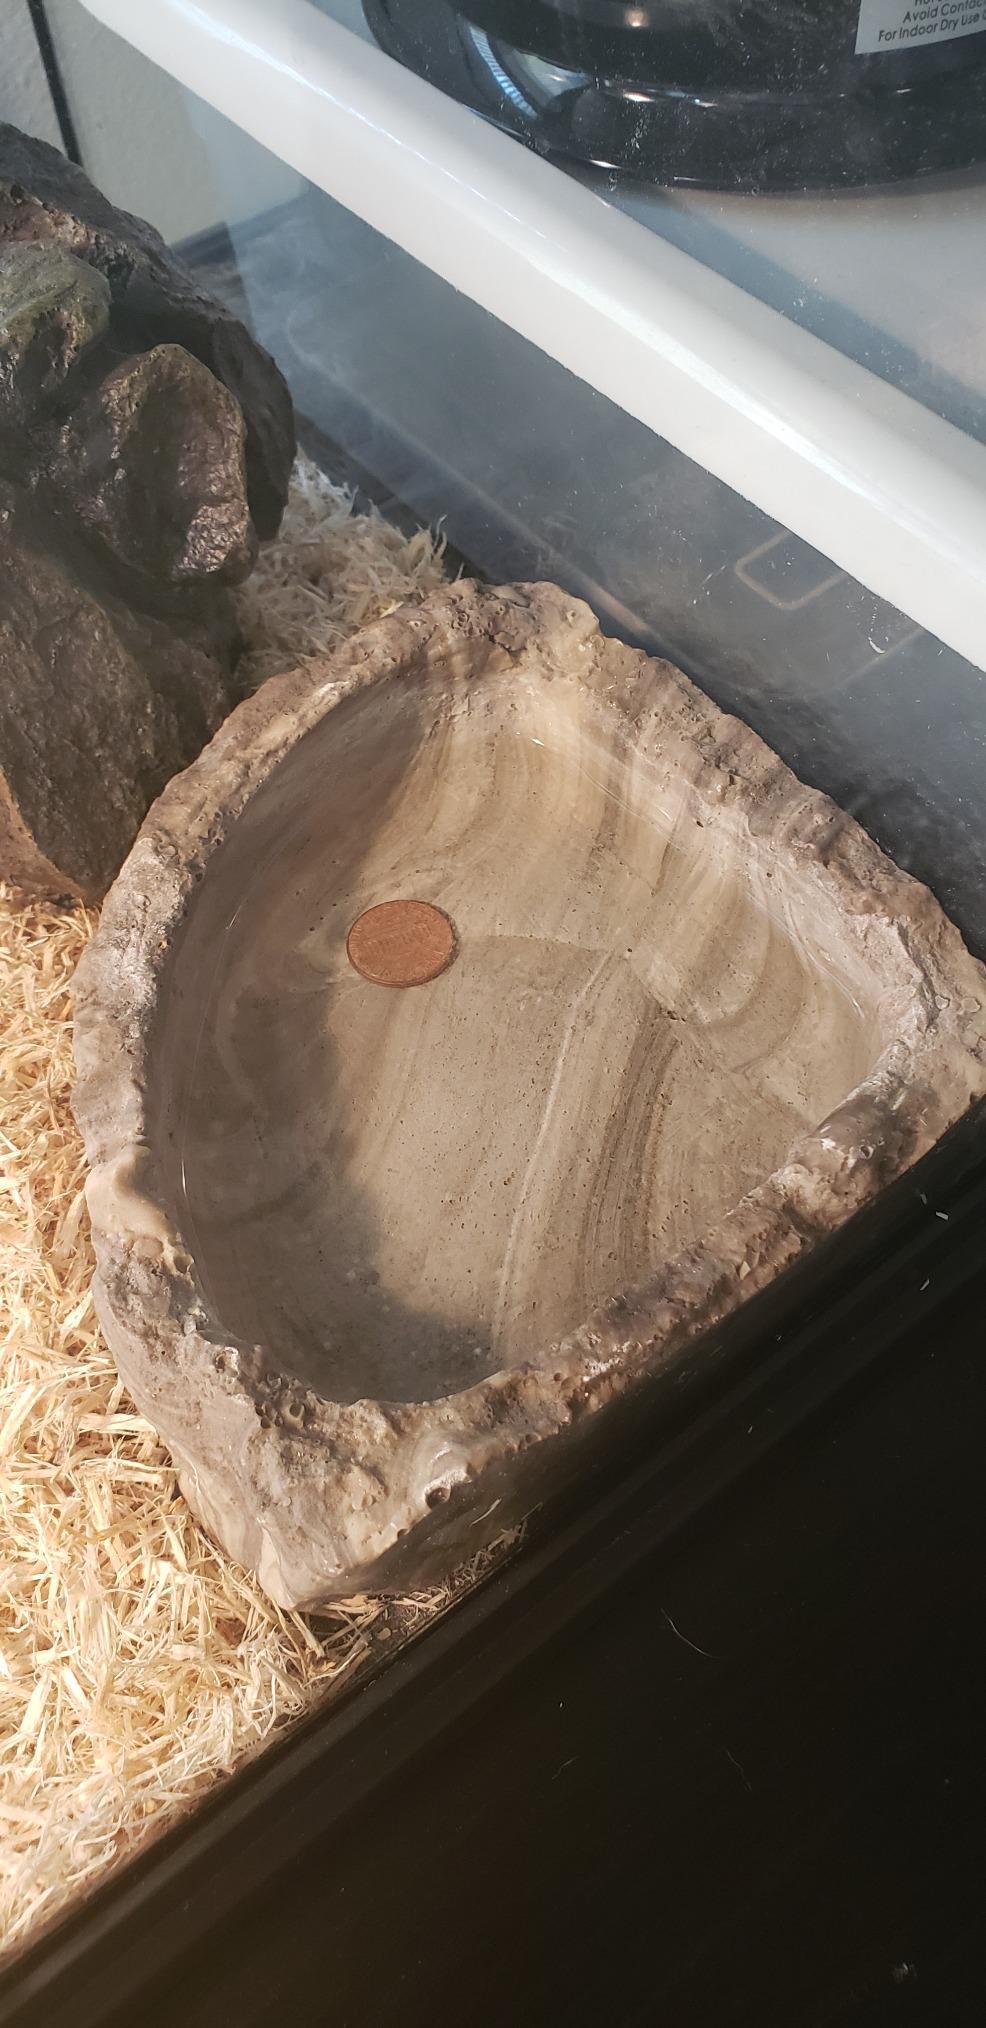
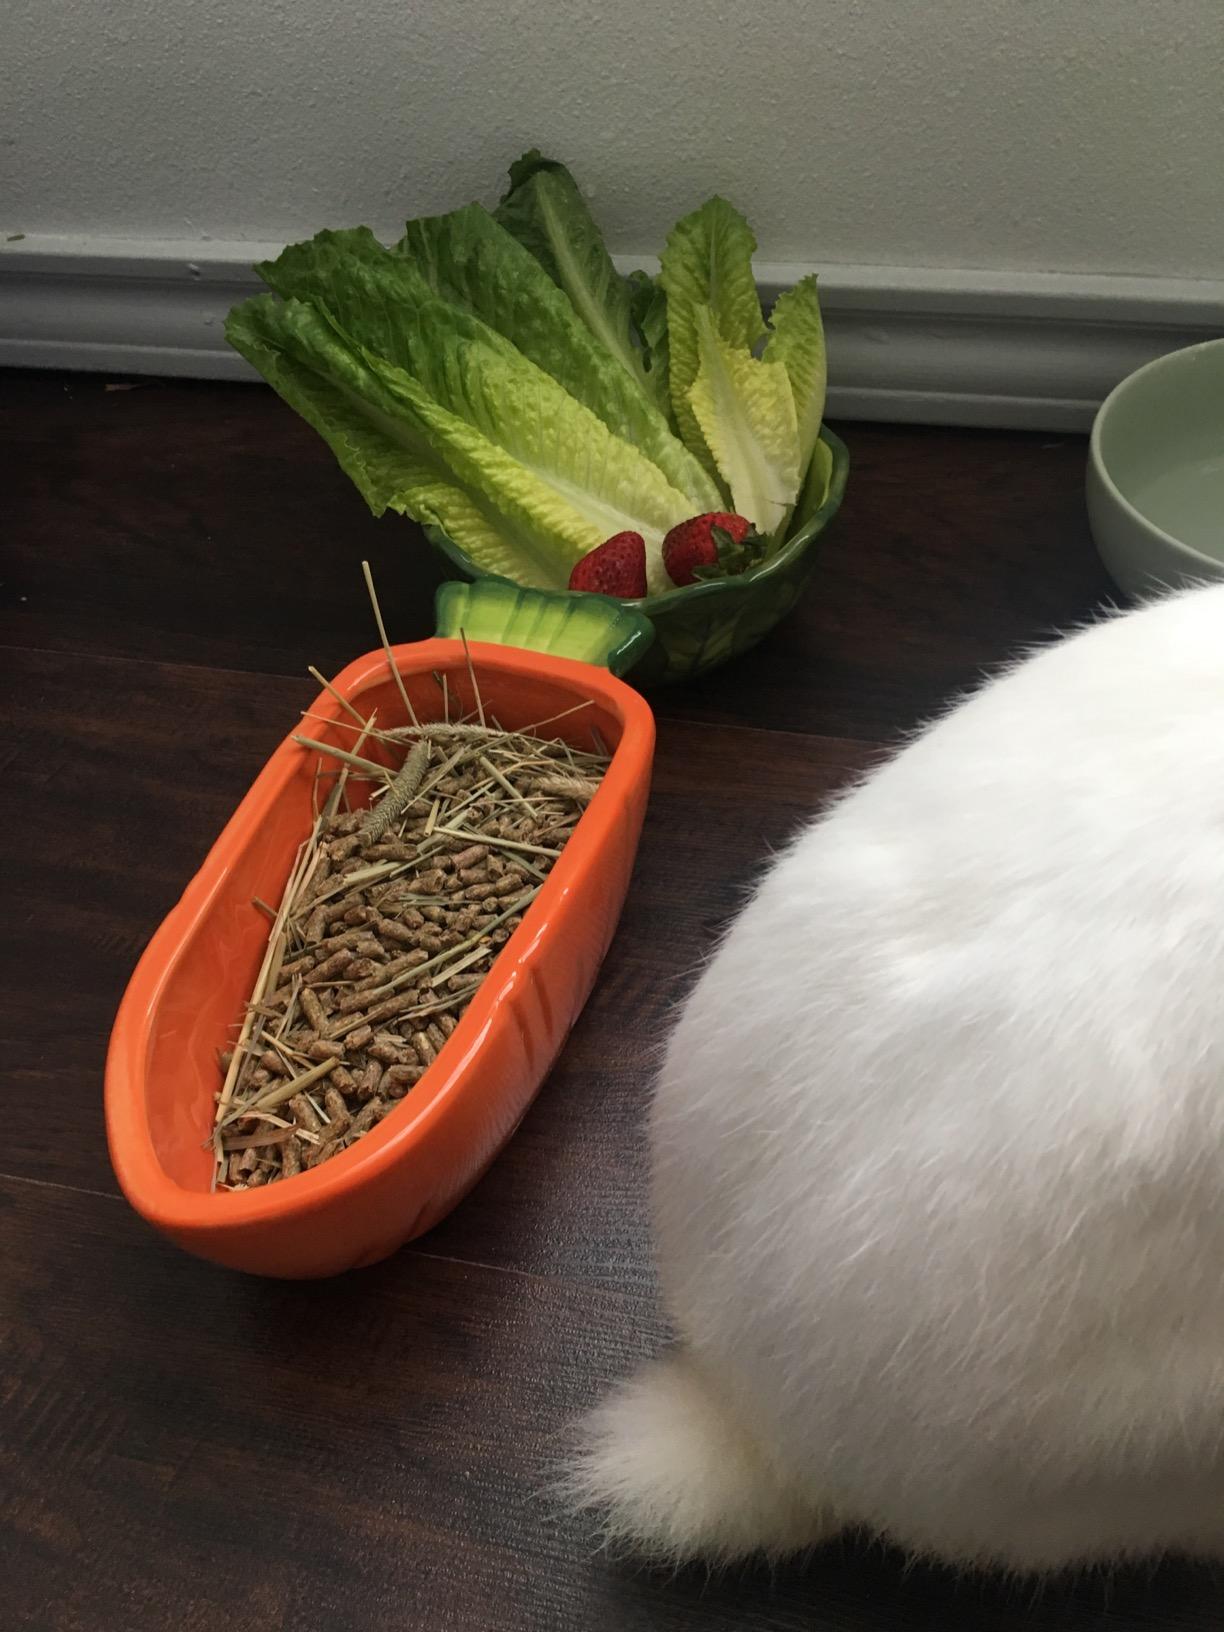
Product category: items_bowl
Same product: no